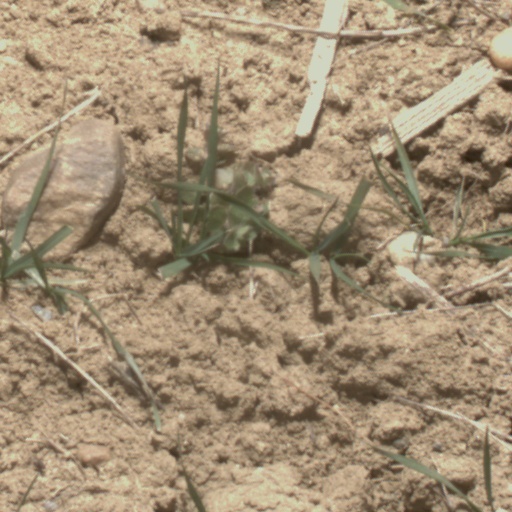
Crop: wheat